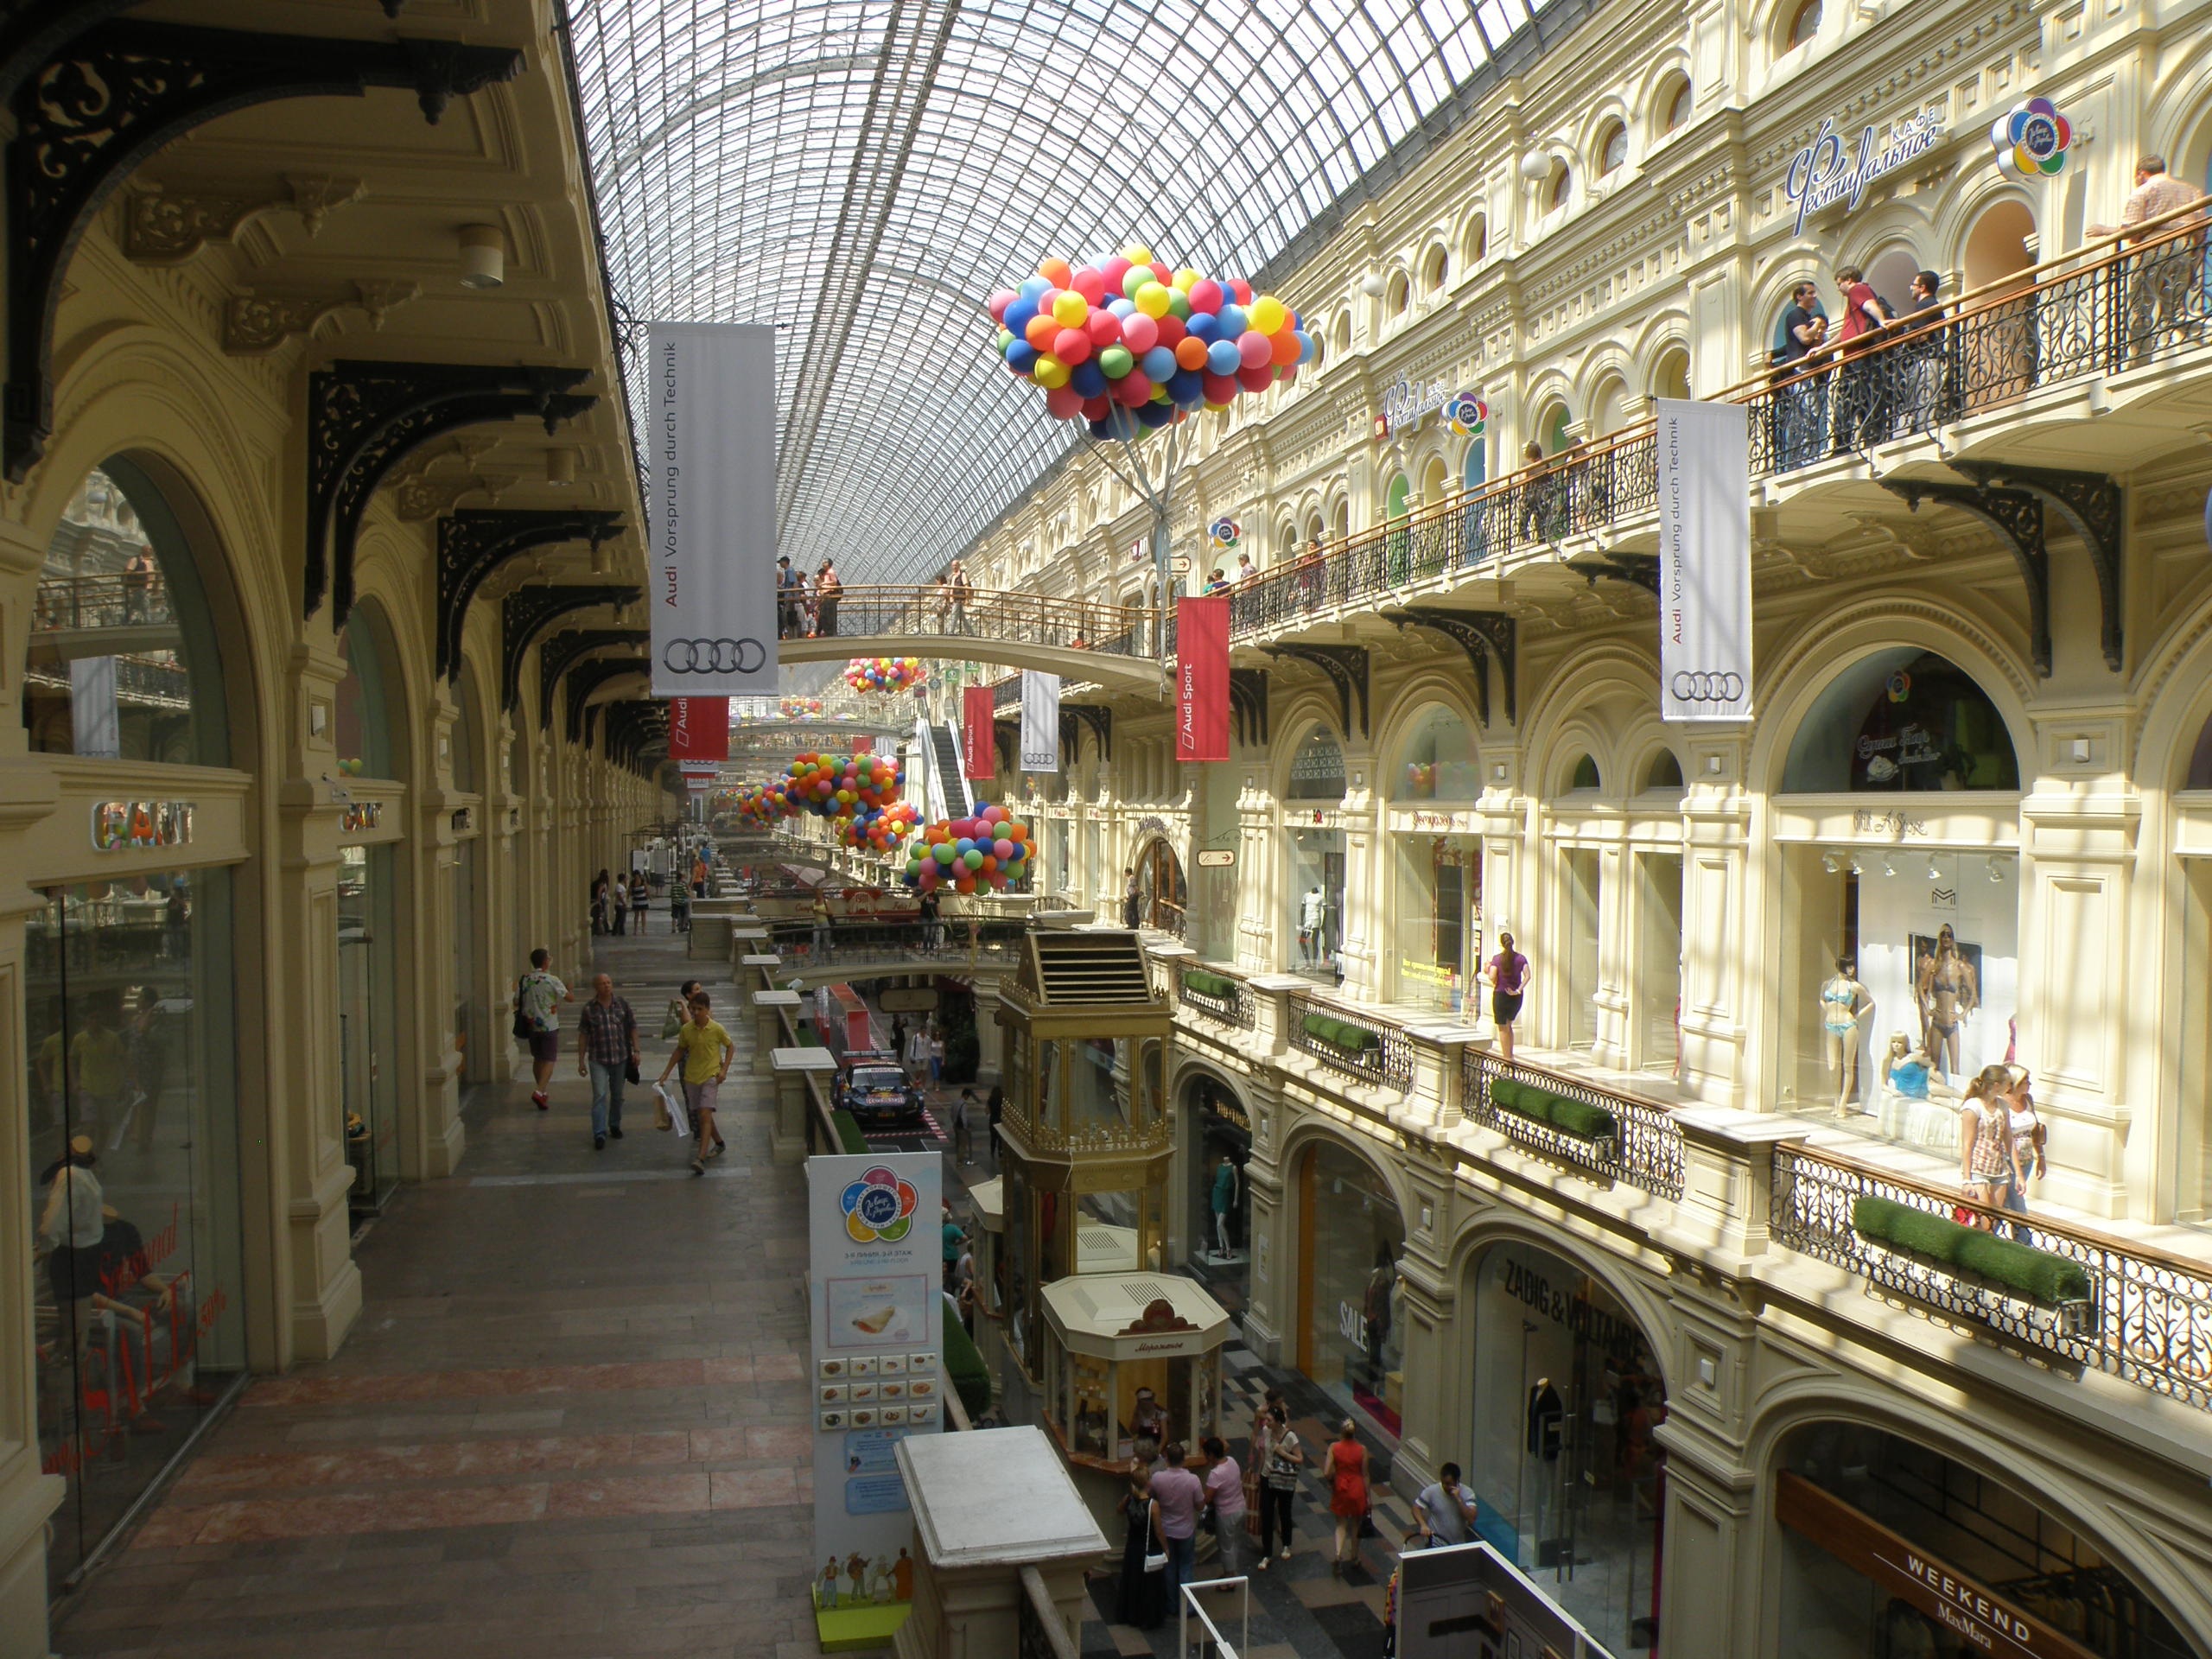
city, travel, bazaar, market, shopping, public transport, gum, moscow, arcade, shopping center, retail, the interior of the, shopping mall, business center, human settlement